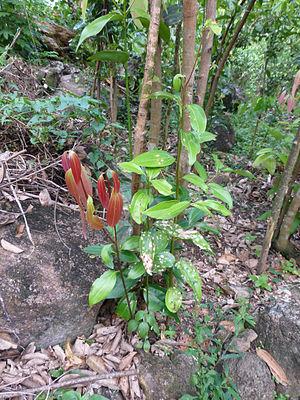
Canneliers de Ceylan (Cinnamomum verum) au Sri Lanka (Province du Sud)